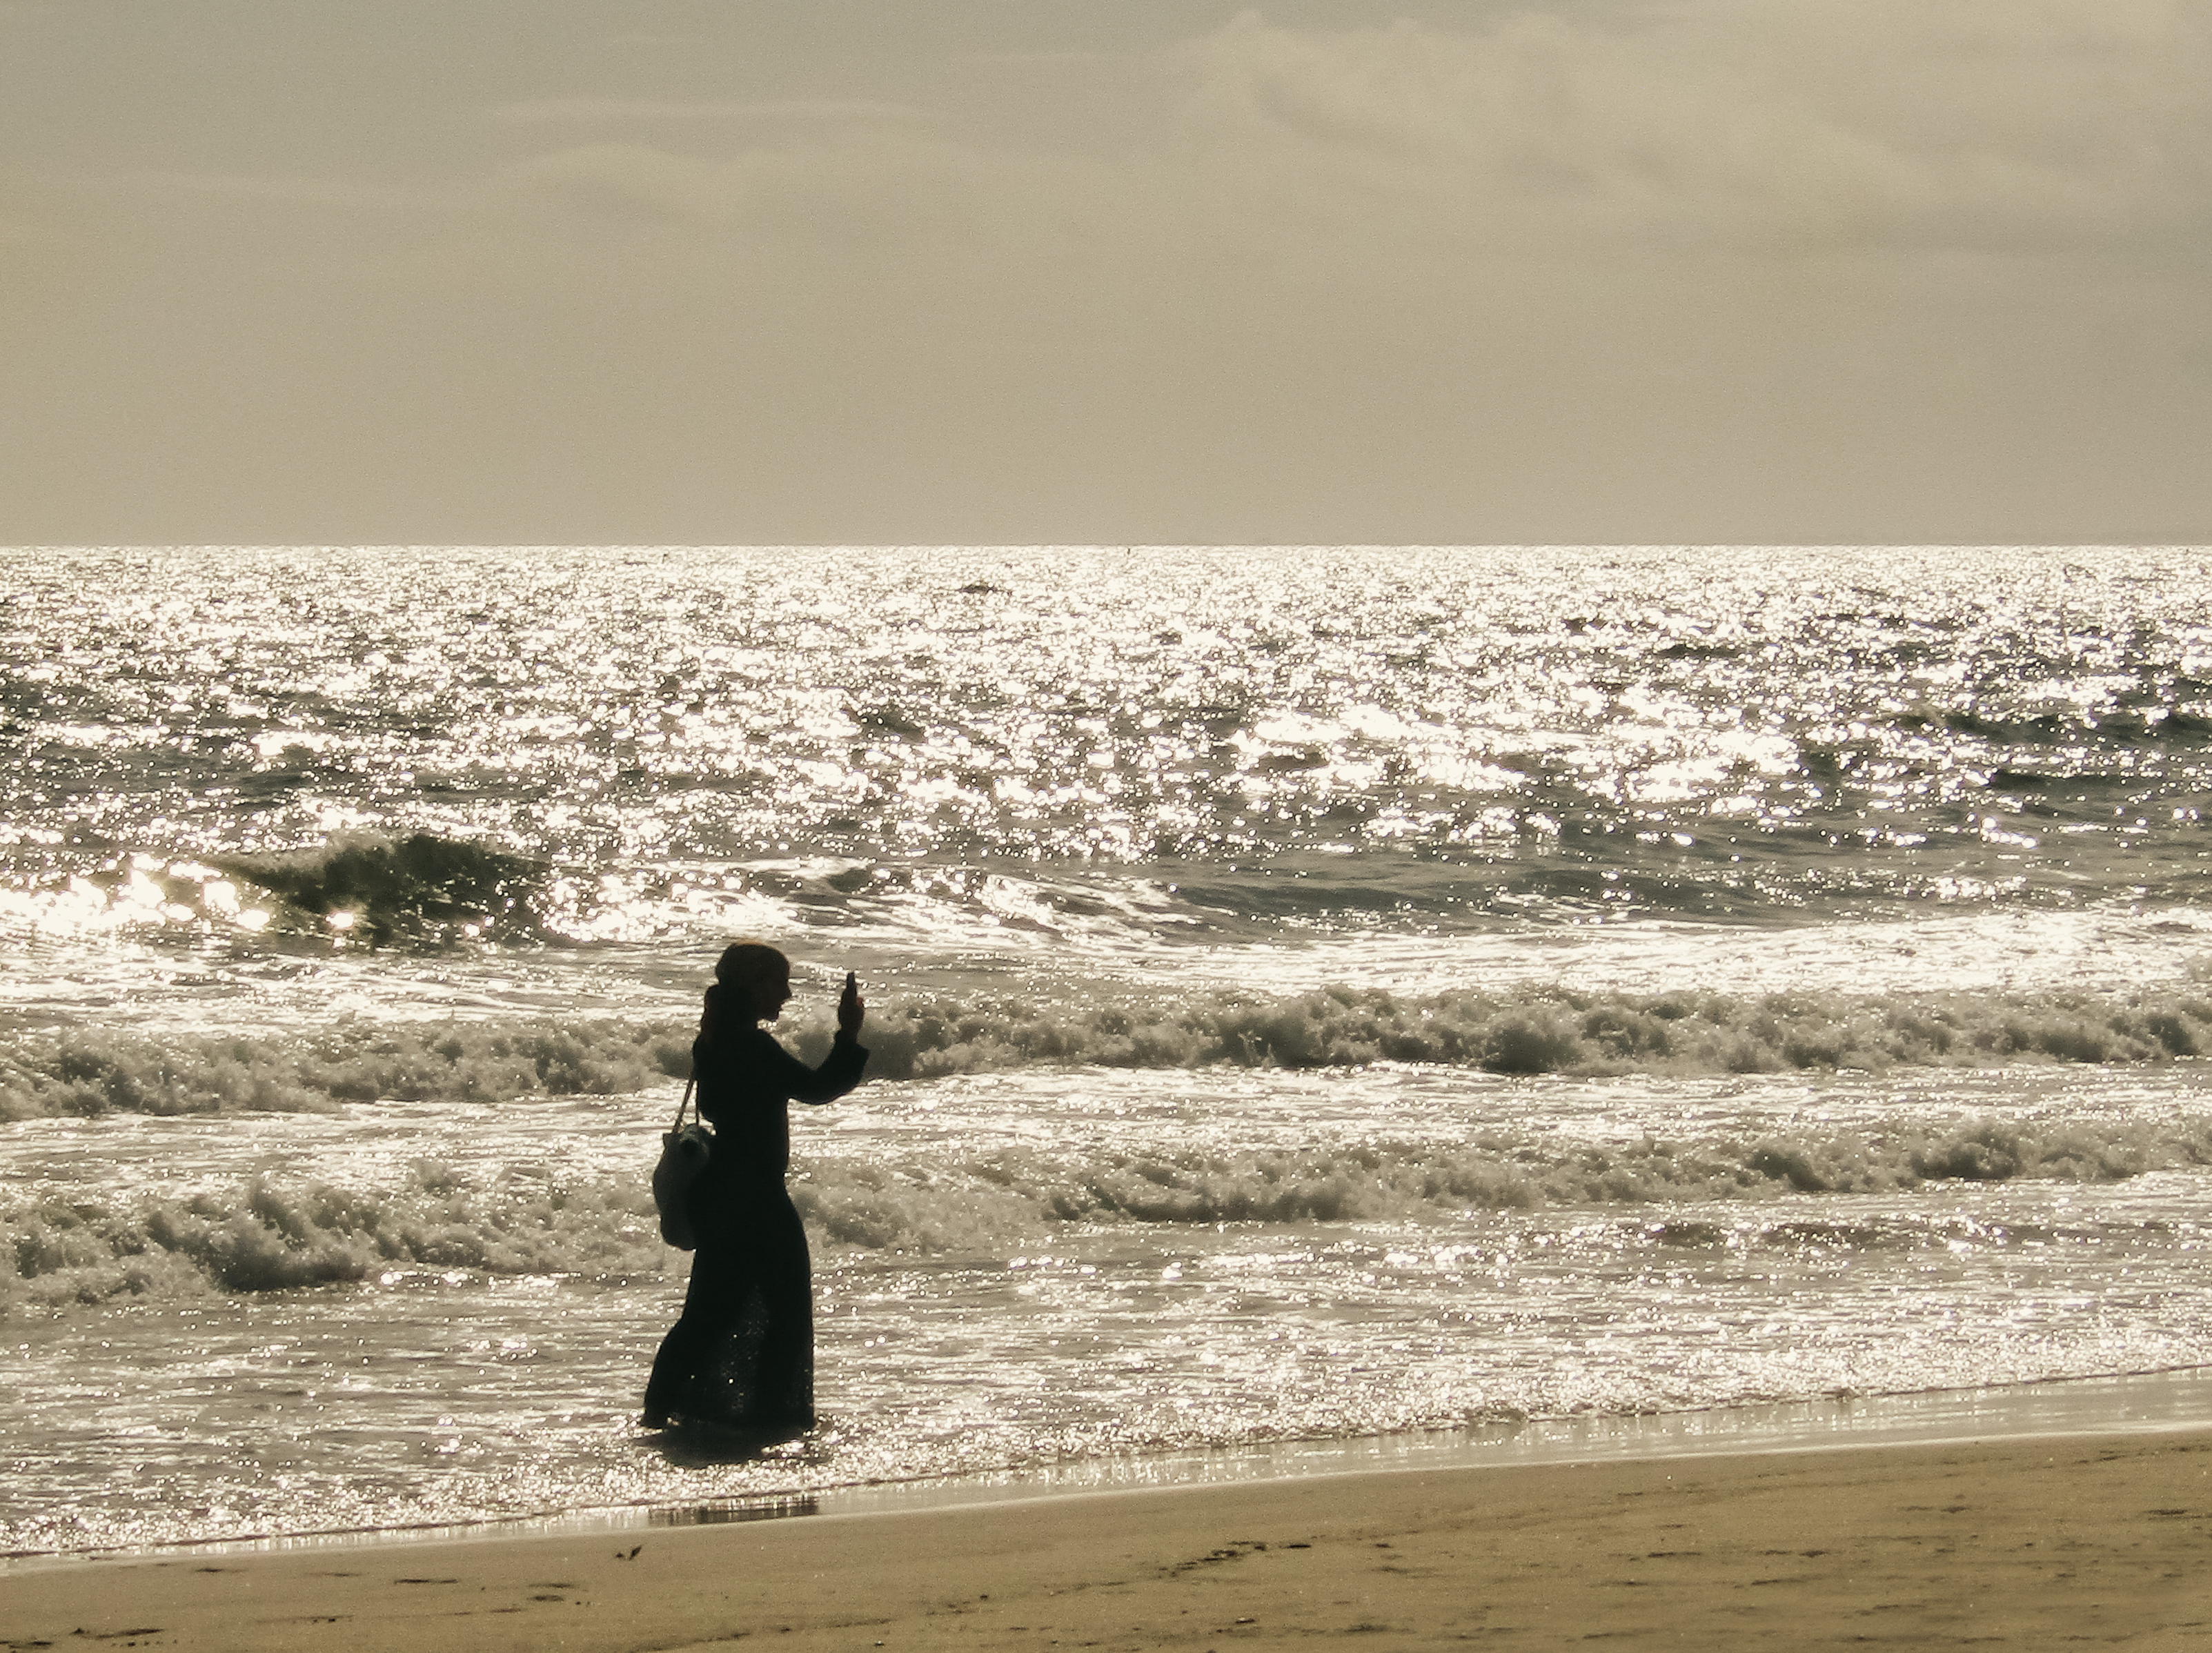
silhouette, girl, sea, water, sky, People on beach, People in nature, beach, gesture, happy, coastal and oceanic landforms, cloud, tree, plant, horizon, wind wave, lake, landscape, shore, sand, leisure, monochrome photography, fun, wave, rock, coast, wind, monochrome, seabird, ocean, evening, tide, recreation, vacation, child, shadow